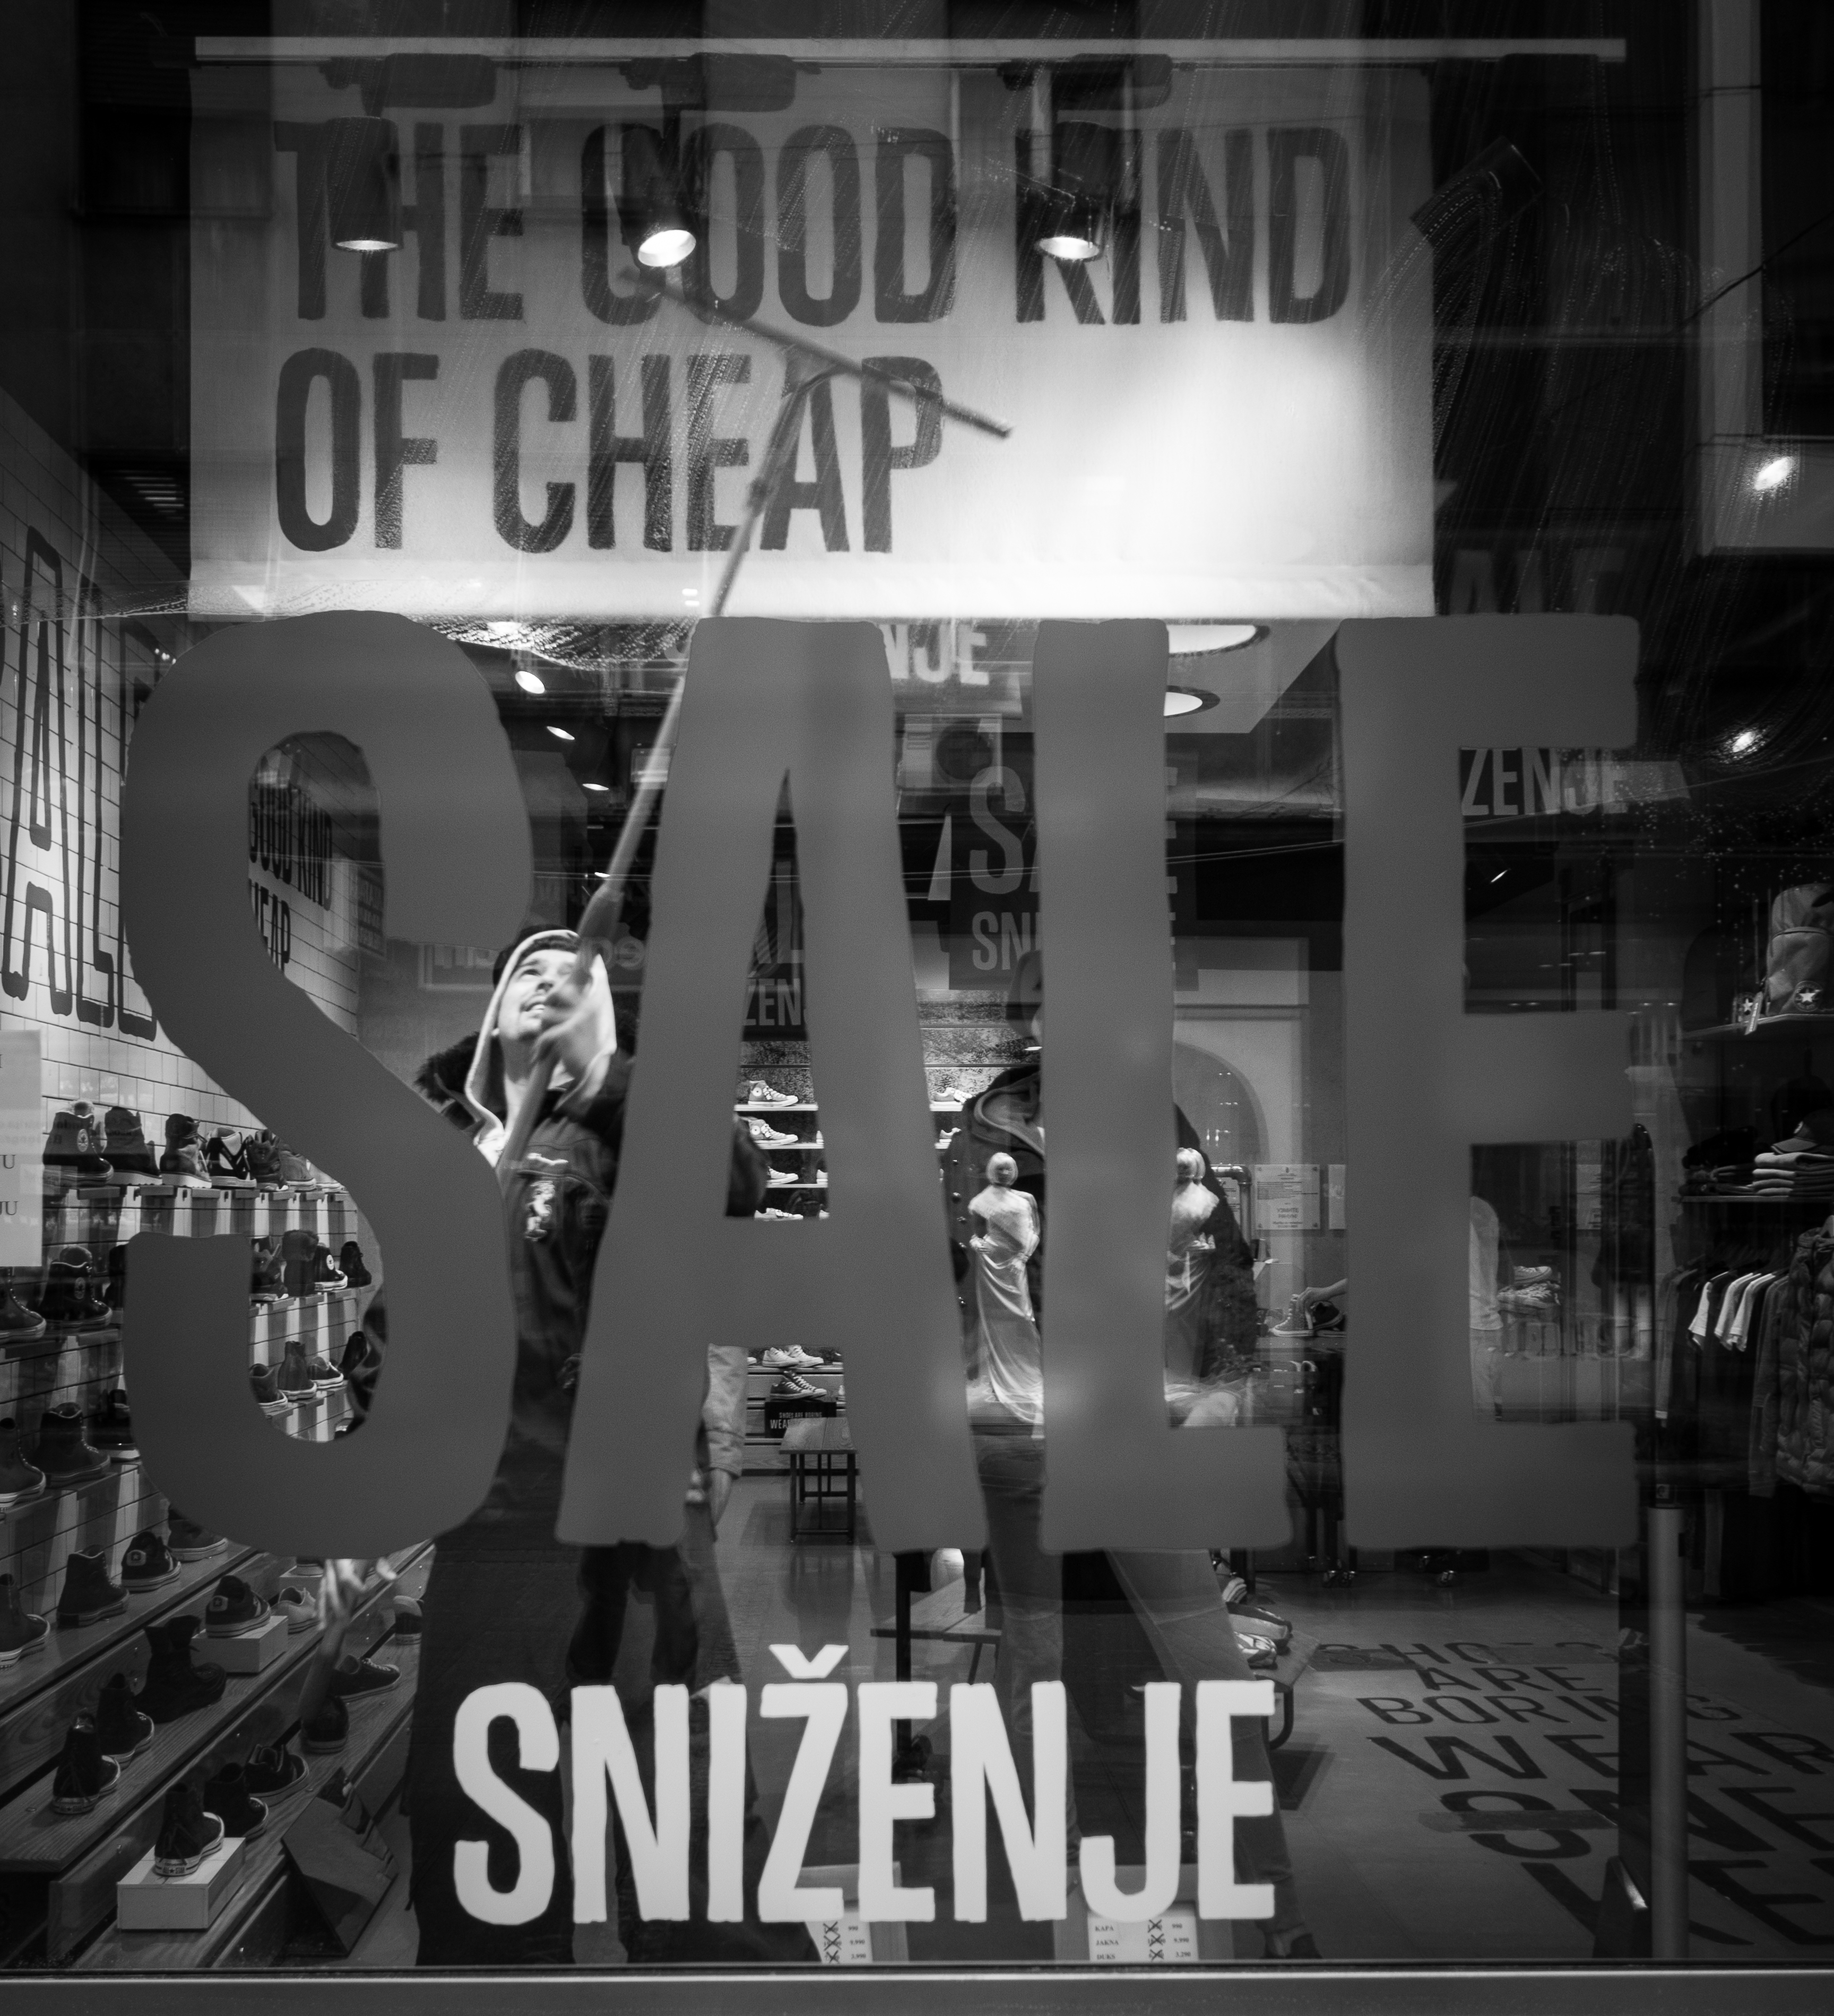
black and white, white, street, photography, black, monochrome, brand, font, streetphotography, flickr, thomas, design, olympus, omd, image, fuji, leica, monochrom, leuthard, hcb, thomasleuthard, monochrome photography, film noir